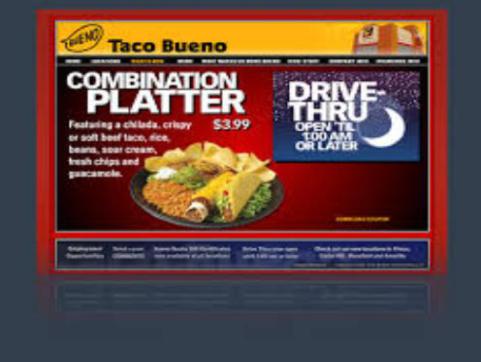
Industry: Food